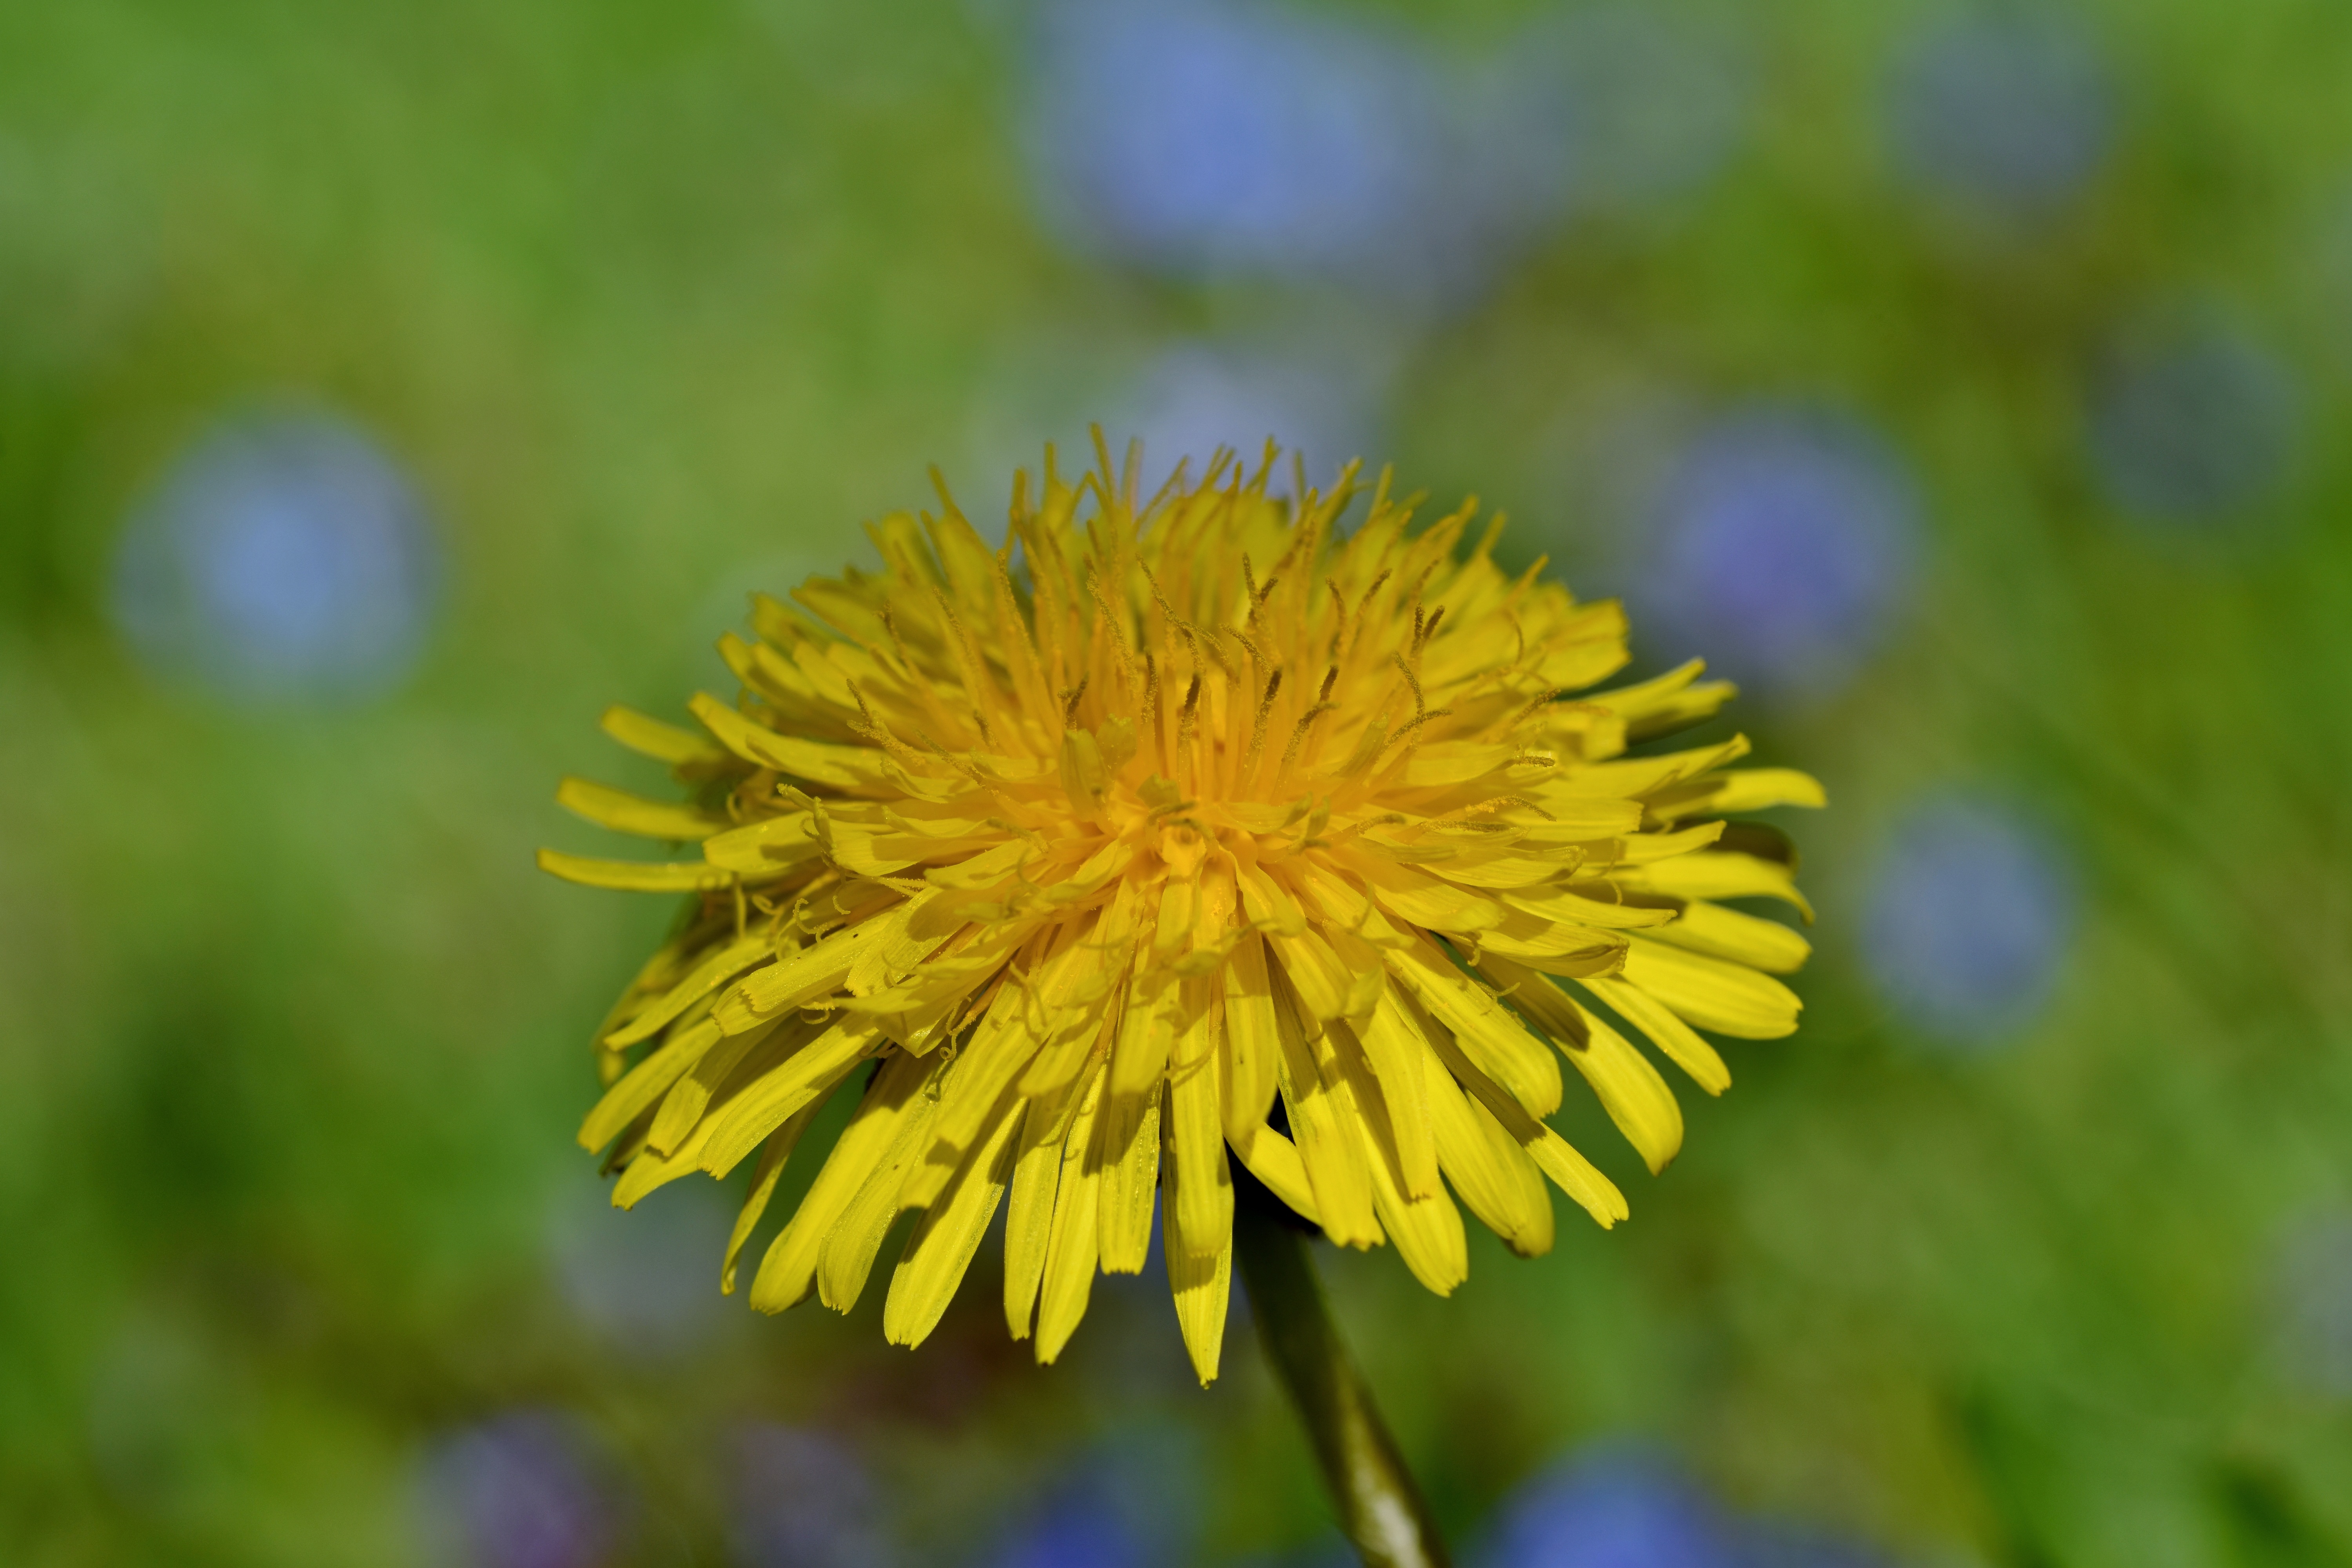
natural, flower, plant, petal, Crepis paludosa, herbaceous plant, dandelion, annual plant, grass, flowering plant, daisy family, pollen, perennial plant, macro photography, sow thistles, Forb, wildflower, plant stem, wildlife, flatweed